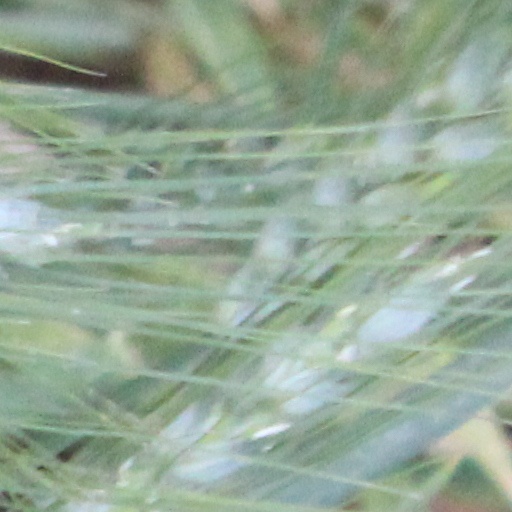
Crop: wheat